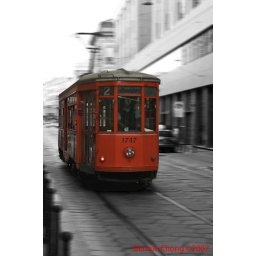
In the spirit of Italy, I changed the color of the street car in Milan from orange to Ferrari red.